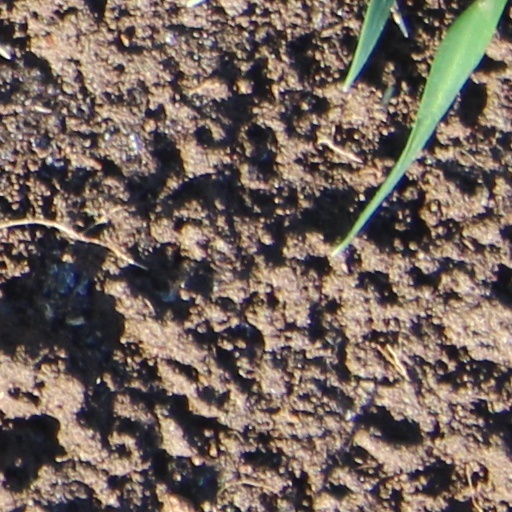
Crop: wheat